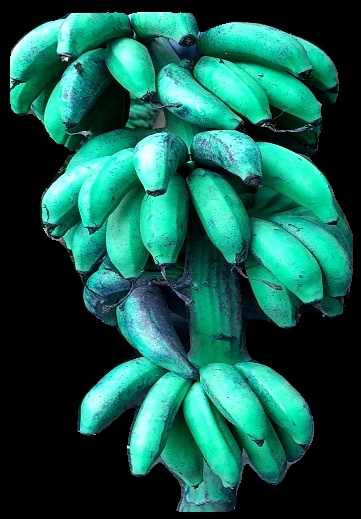
Variety: rasbale
Grade: grade3